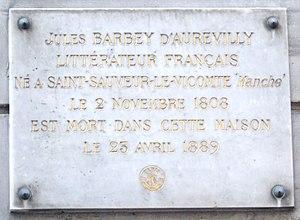
Plaque commémorative, 25 rue Rousselet, Paris 7e. «
Jules Amédée Barbey d'Aurevilly, dit Jules Barbey d'Aurevilly, est un écrivain français, né le 2 novembre 1808 à Saint-Sauveur-le-Vicomte et mort le 23 avril 1889 à Paris des suites d'une hémorragie. Surnommé le « Connétable des lettres » par Léon Bloy, il a contribué à animer la vie littéraire française de la seconde moitié du XIXᵉ siècle. Il a été à la fois romancier, nouvelliste, essayiste, poète, critique littéraire, journaliste, dandy, et polémiste.